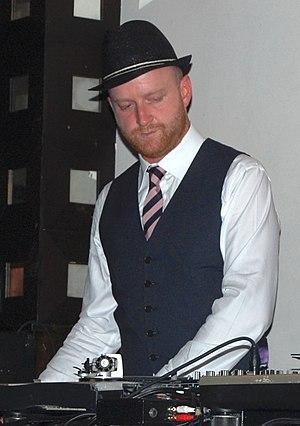
Switch, également connu sous les pseudonymes de Dave Taylor et Solid Groove, de son vrai nom David James Andrew Taylor, est un disc jockey, compositeur et producteur britannique.